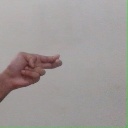
अक्षर: ह